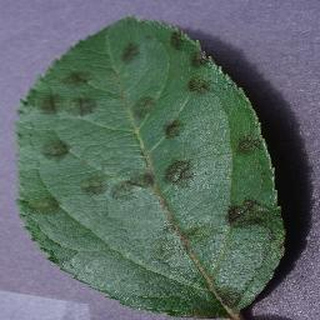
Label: apple_apple_scab